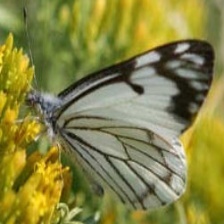
Species: PINE WHITE
Butterfly family (ImageNet category): cabbage_butterfly